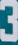
Number: 3